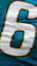
Number: 6